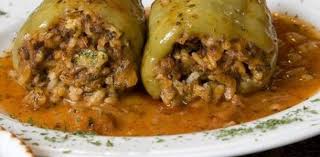
Yemek: biber_dolmasi